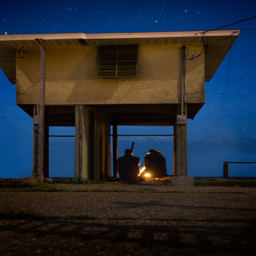
i made a fire and hung out under an abandoned beach house